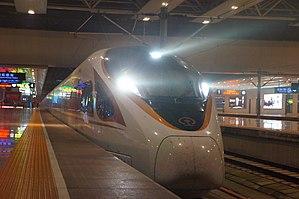
Fuxing, ou Fuxing Hao est une série de trains à grande vitesse chinois, dont chaque voiture est pourvue de sa propre motorisation, sont exploités par la China Railway et développés par CRRC, qui détient les droits de propriété intellectuelle. C'est le train à grande vitesse conventionnel le plus rapide au monde en service régulier, avec une vitesse commerciale de 350 km/h pour les modèles CR400AF et CR400BF.